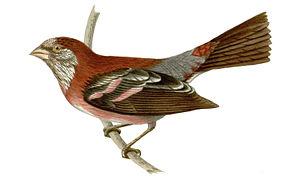
Le Roselin à trois bandes est une espèce de passereaux de la famille des Fringillidae.